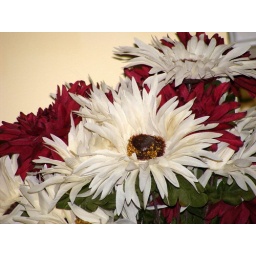
Heather and I do not have green thumbs, so we have plenty of artificial flowers and plants around the house.